Dar Niaba

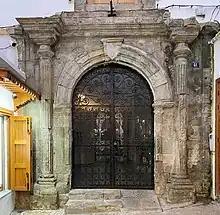
Portal of Dar Niaba dating from the Portuguese rule in Tangier (16th-17th centuries)

The office of Dar Niaba was created in the mid-1840s by Sultan Abd al-Rahman of Morocco, as a way to improve the flow of information between the Makhzen and the European powers, following Morocco's defeat by France at the Battle of Isly in 1844. Initially, the office was combined with territorial authority. Its early holder Bouselham Aztut was simultaneously governor of Larache. Under his successor Mohammed al-Khatib, the office of Dar Niaba moved to Tangier in 1851, and became a full-time position in 1854. The Naib did not exercise territorial authority over Tangier and its surroundings, which was the preserve of the Governor of Pasha of Tangier, a separate position whose holder resided in the Kasbah Palace uphill from Dar Niaba.